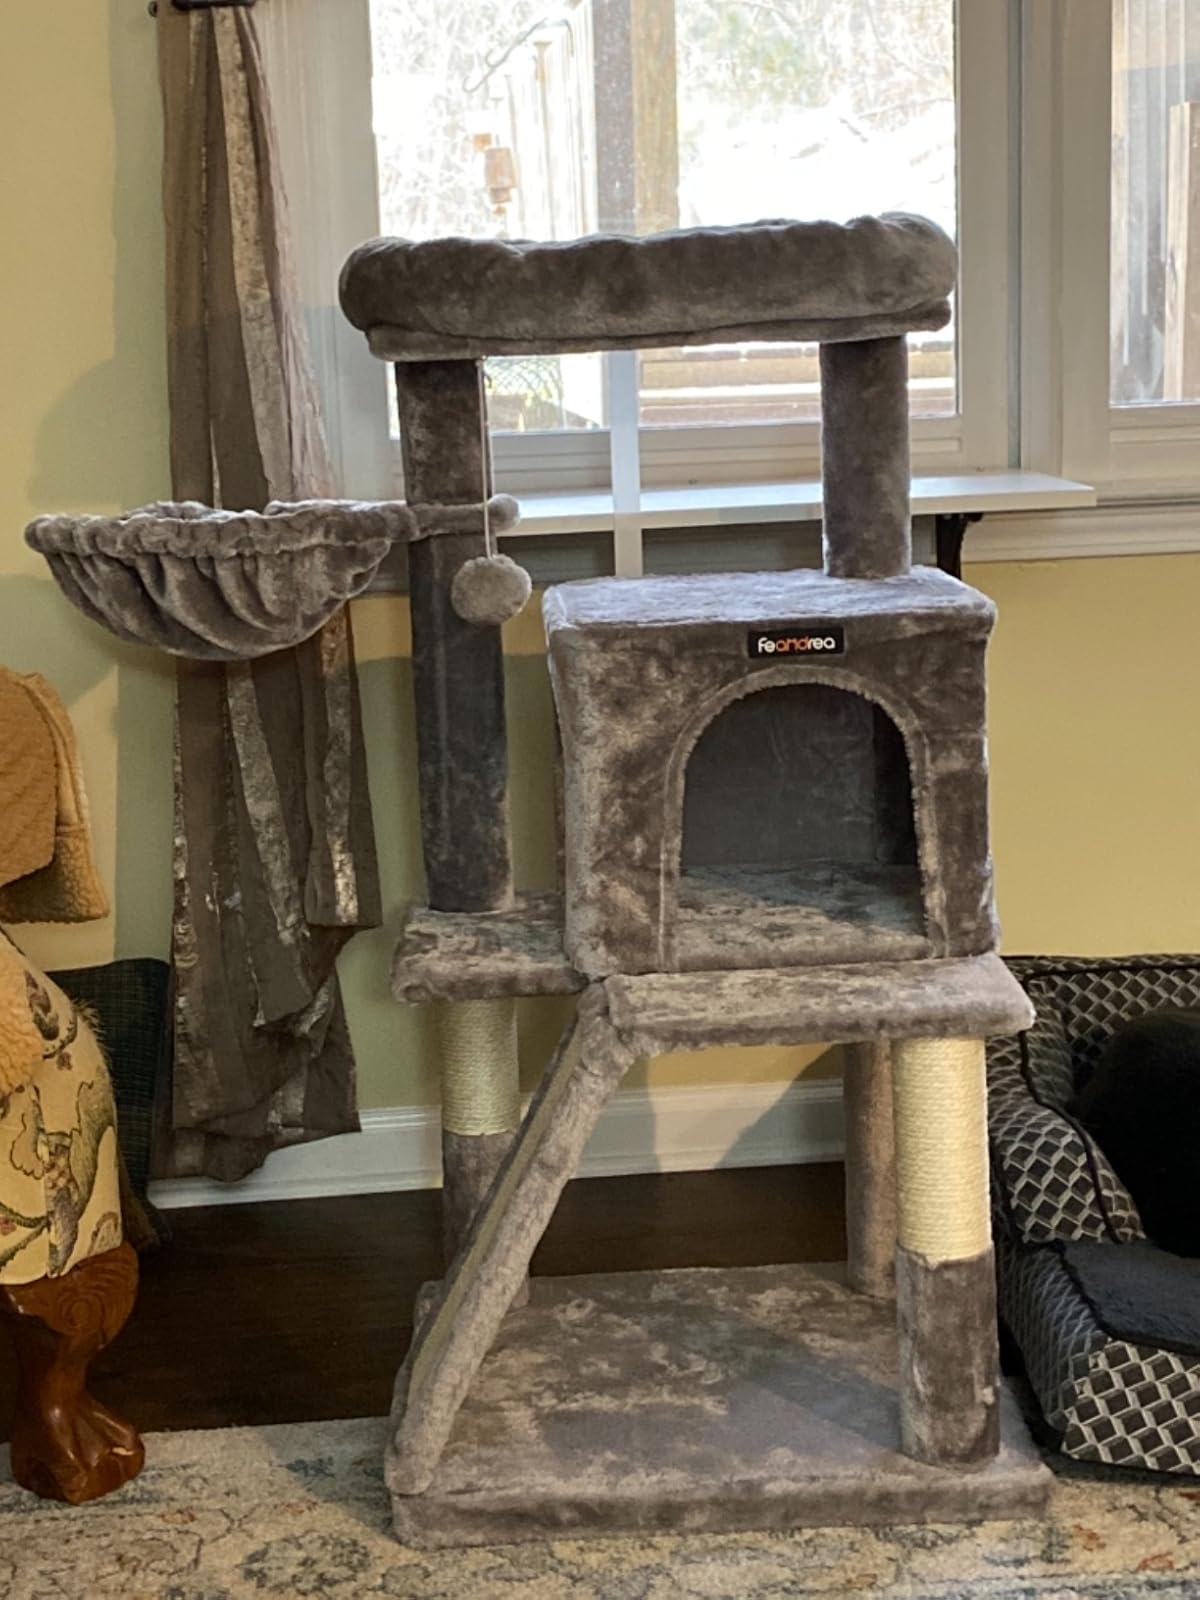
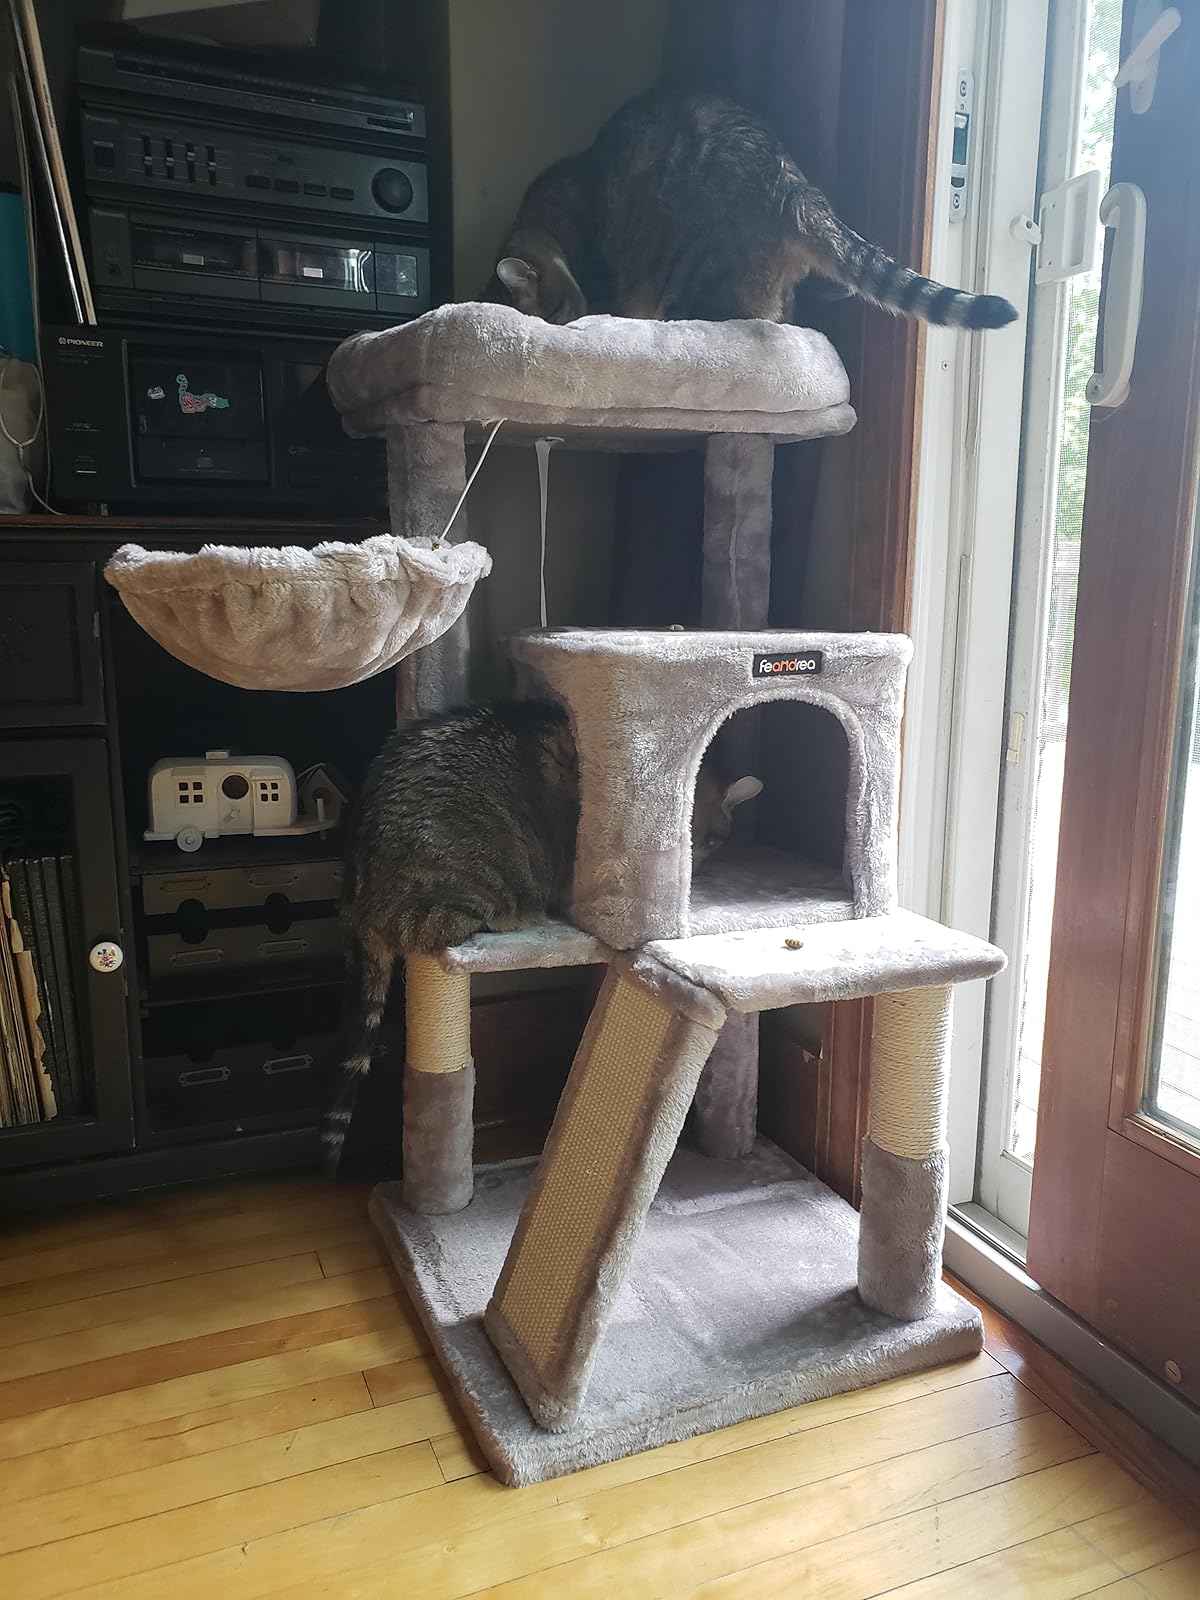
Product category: items_cat tree
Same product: yes